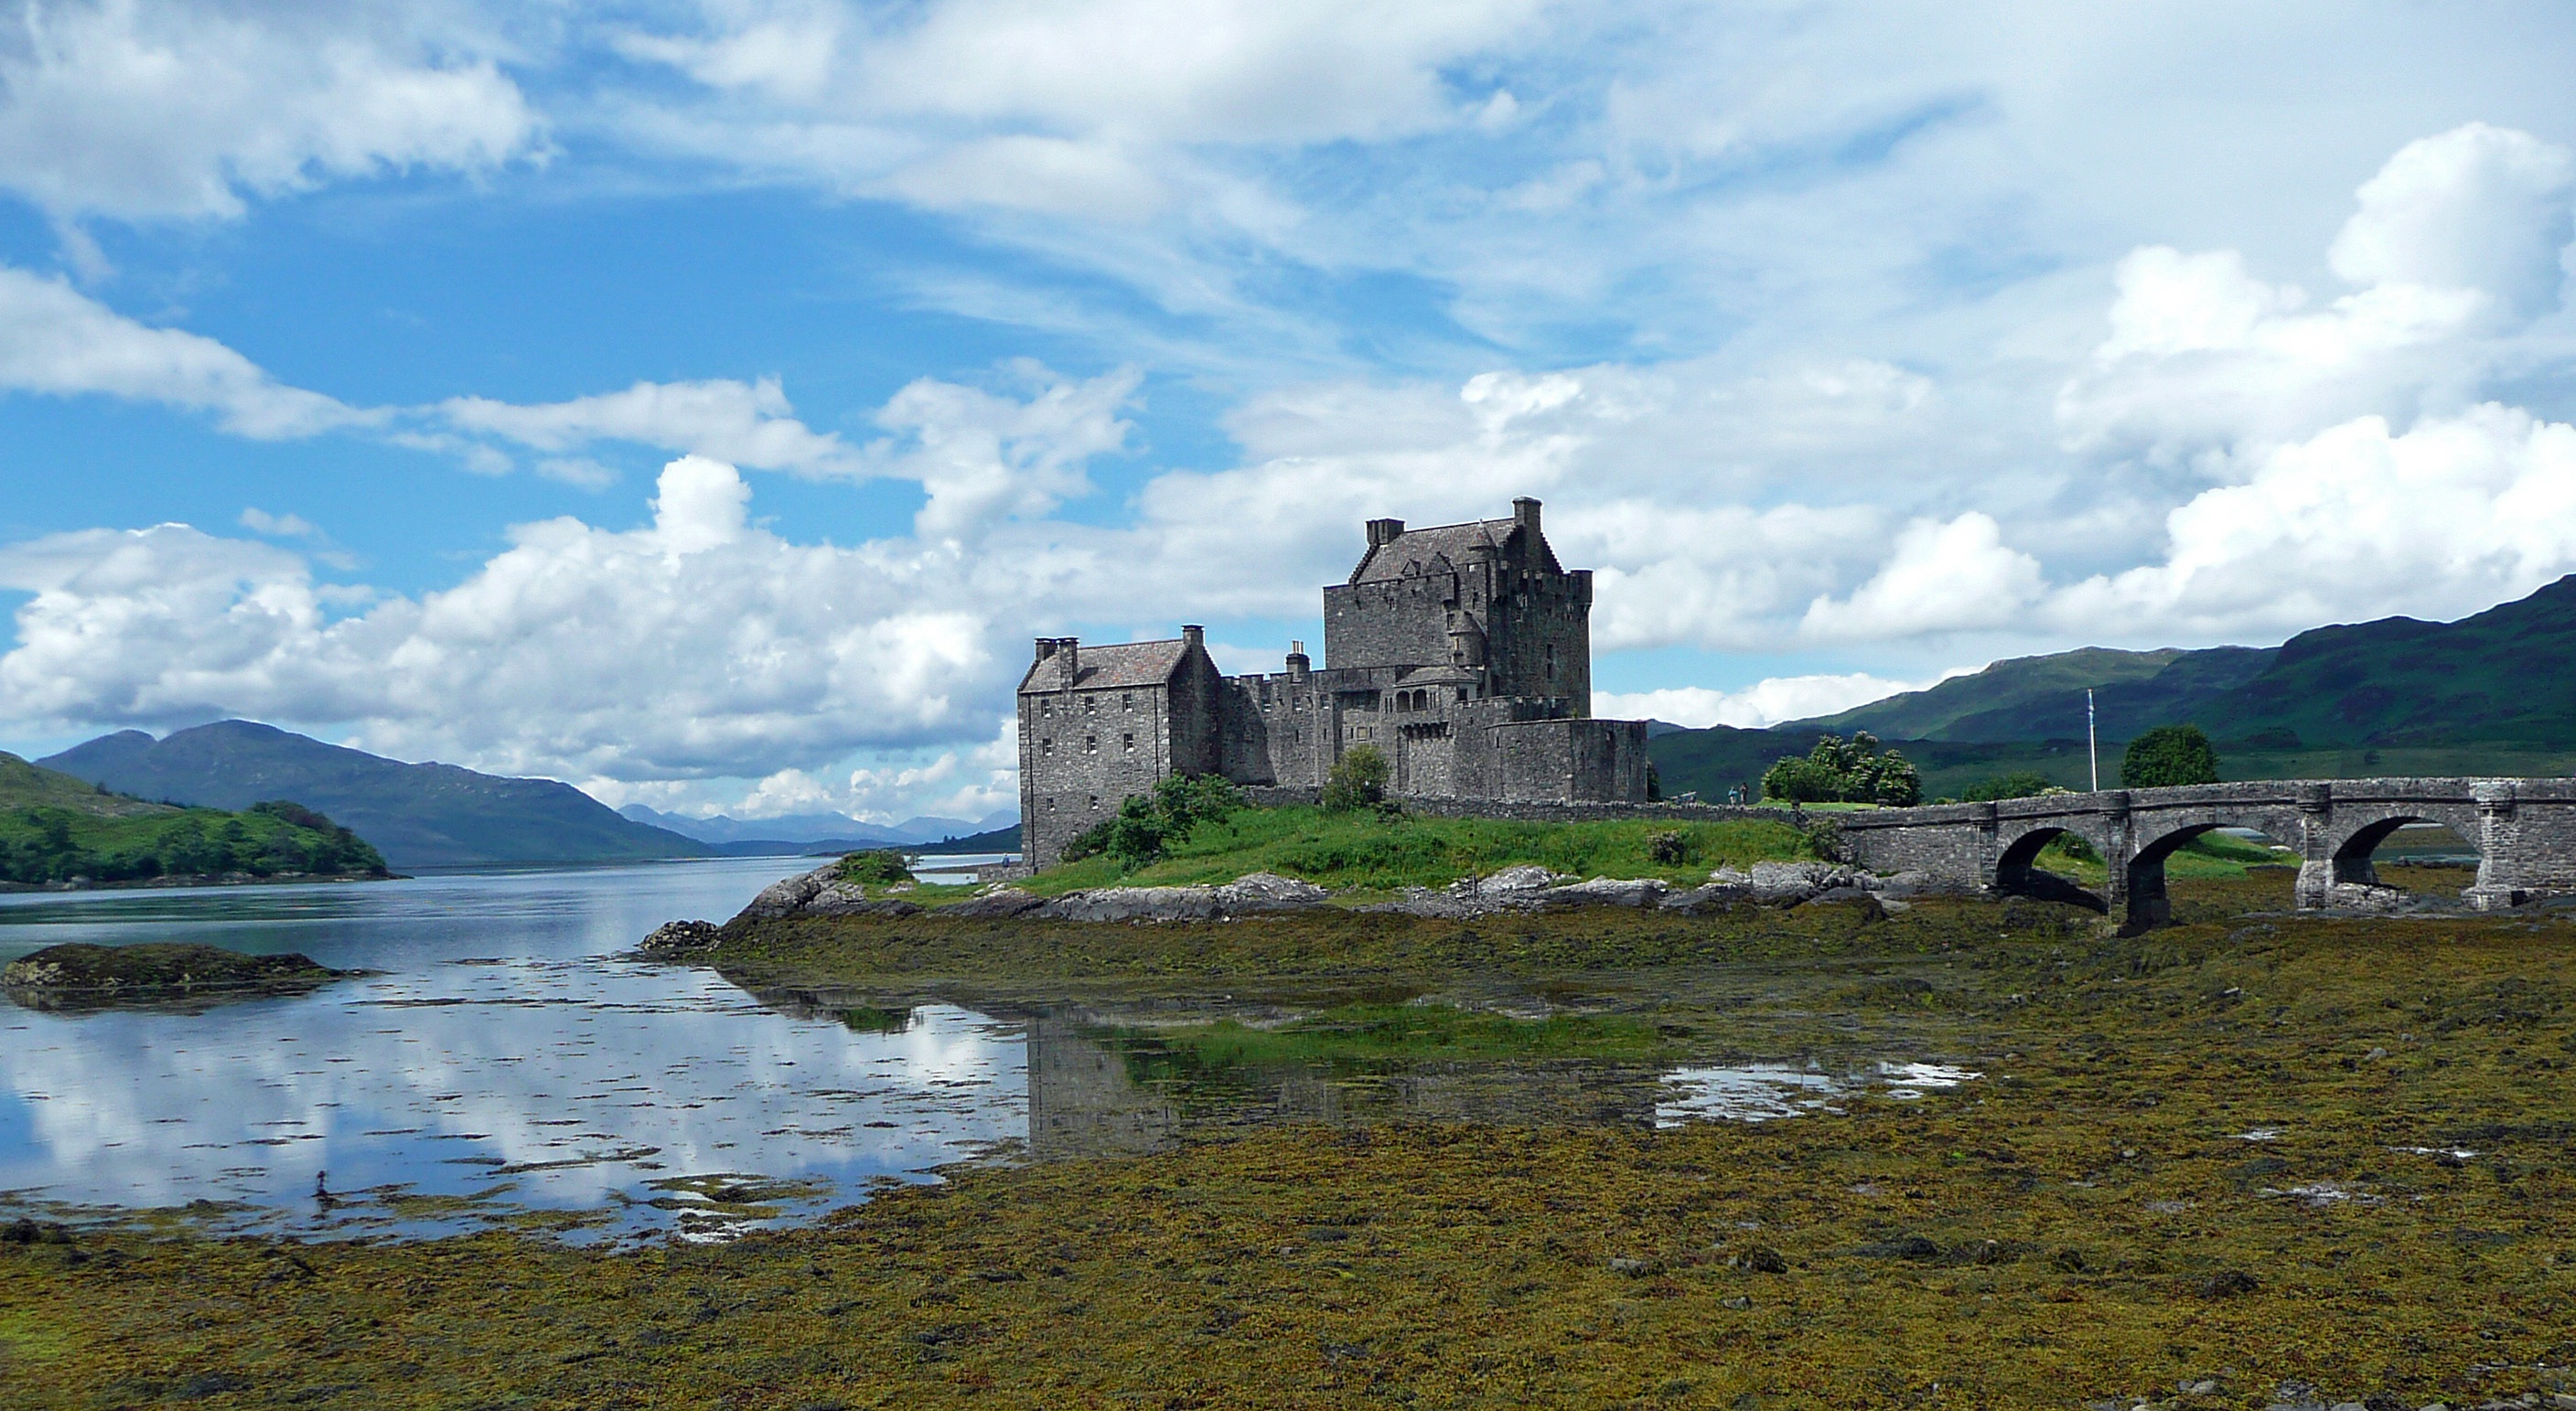
landscape, sea, coast, water, cloud, hill, chateau, mountain range, cliff, reflection, tower, castle, landmark, reservoir, highland, terrain, clouds, ruins, scotland, loch, masonry, eilean donan castle, eilean donan